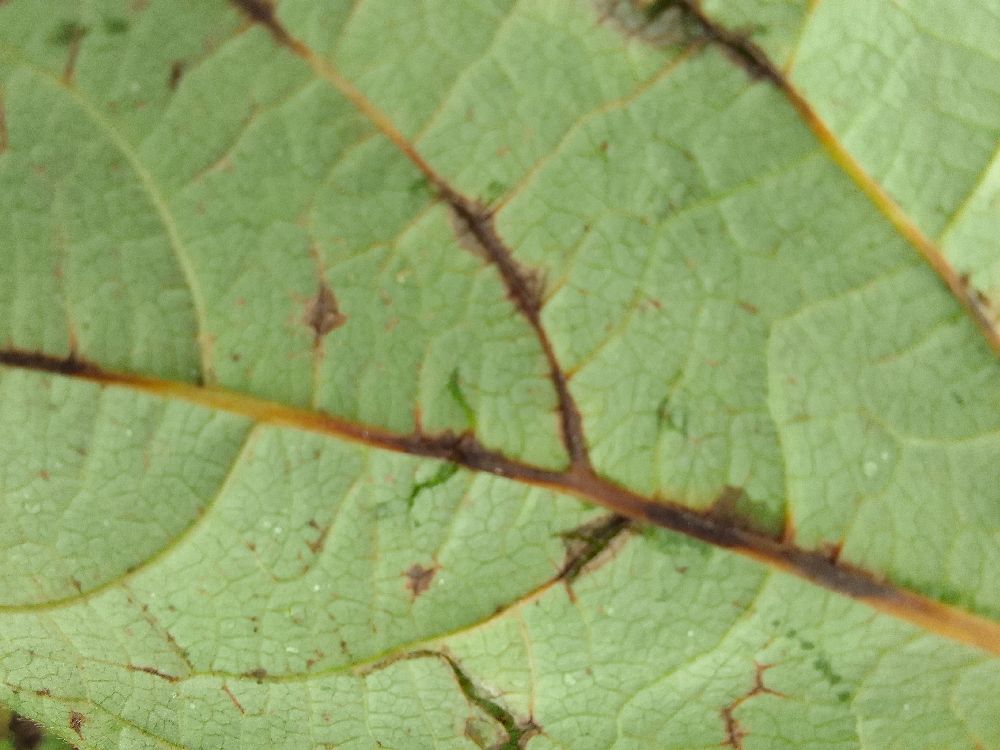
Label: anthracnose